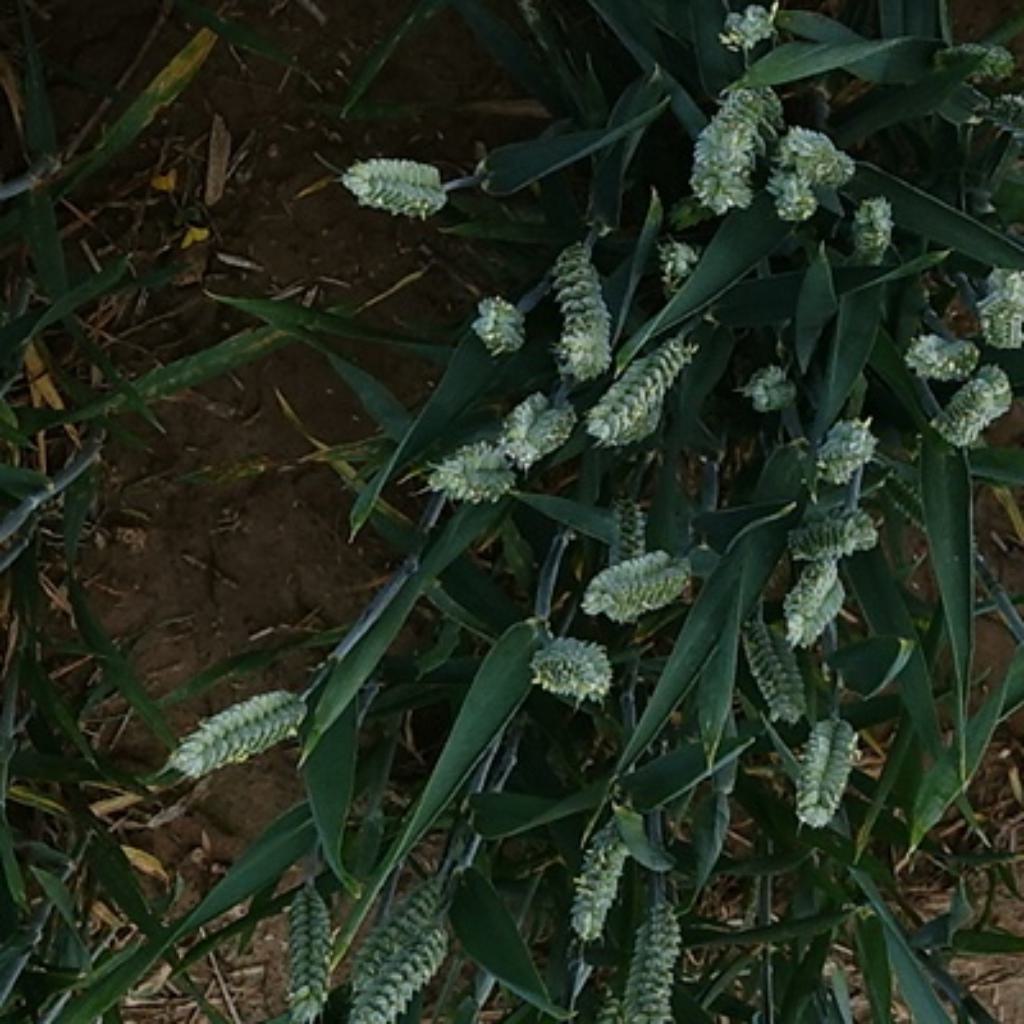
Country: France
Location: VLB
Wheat development stage: Filling